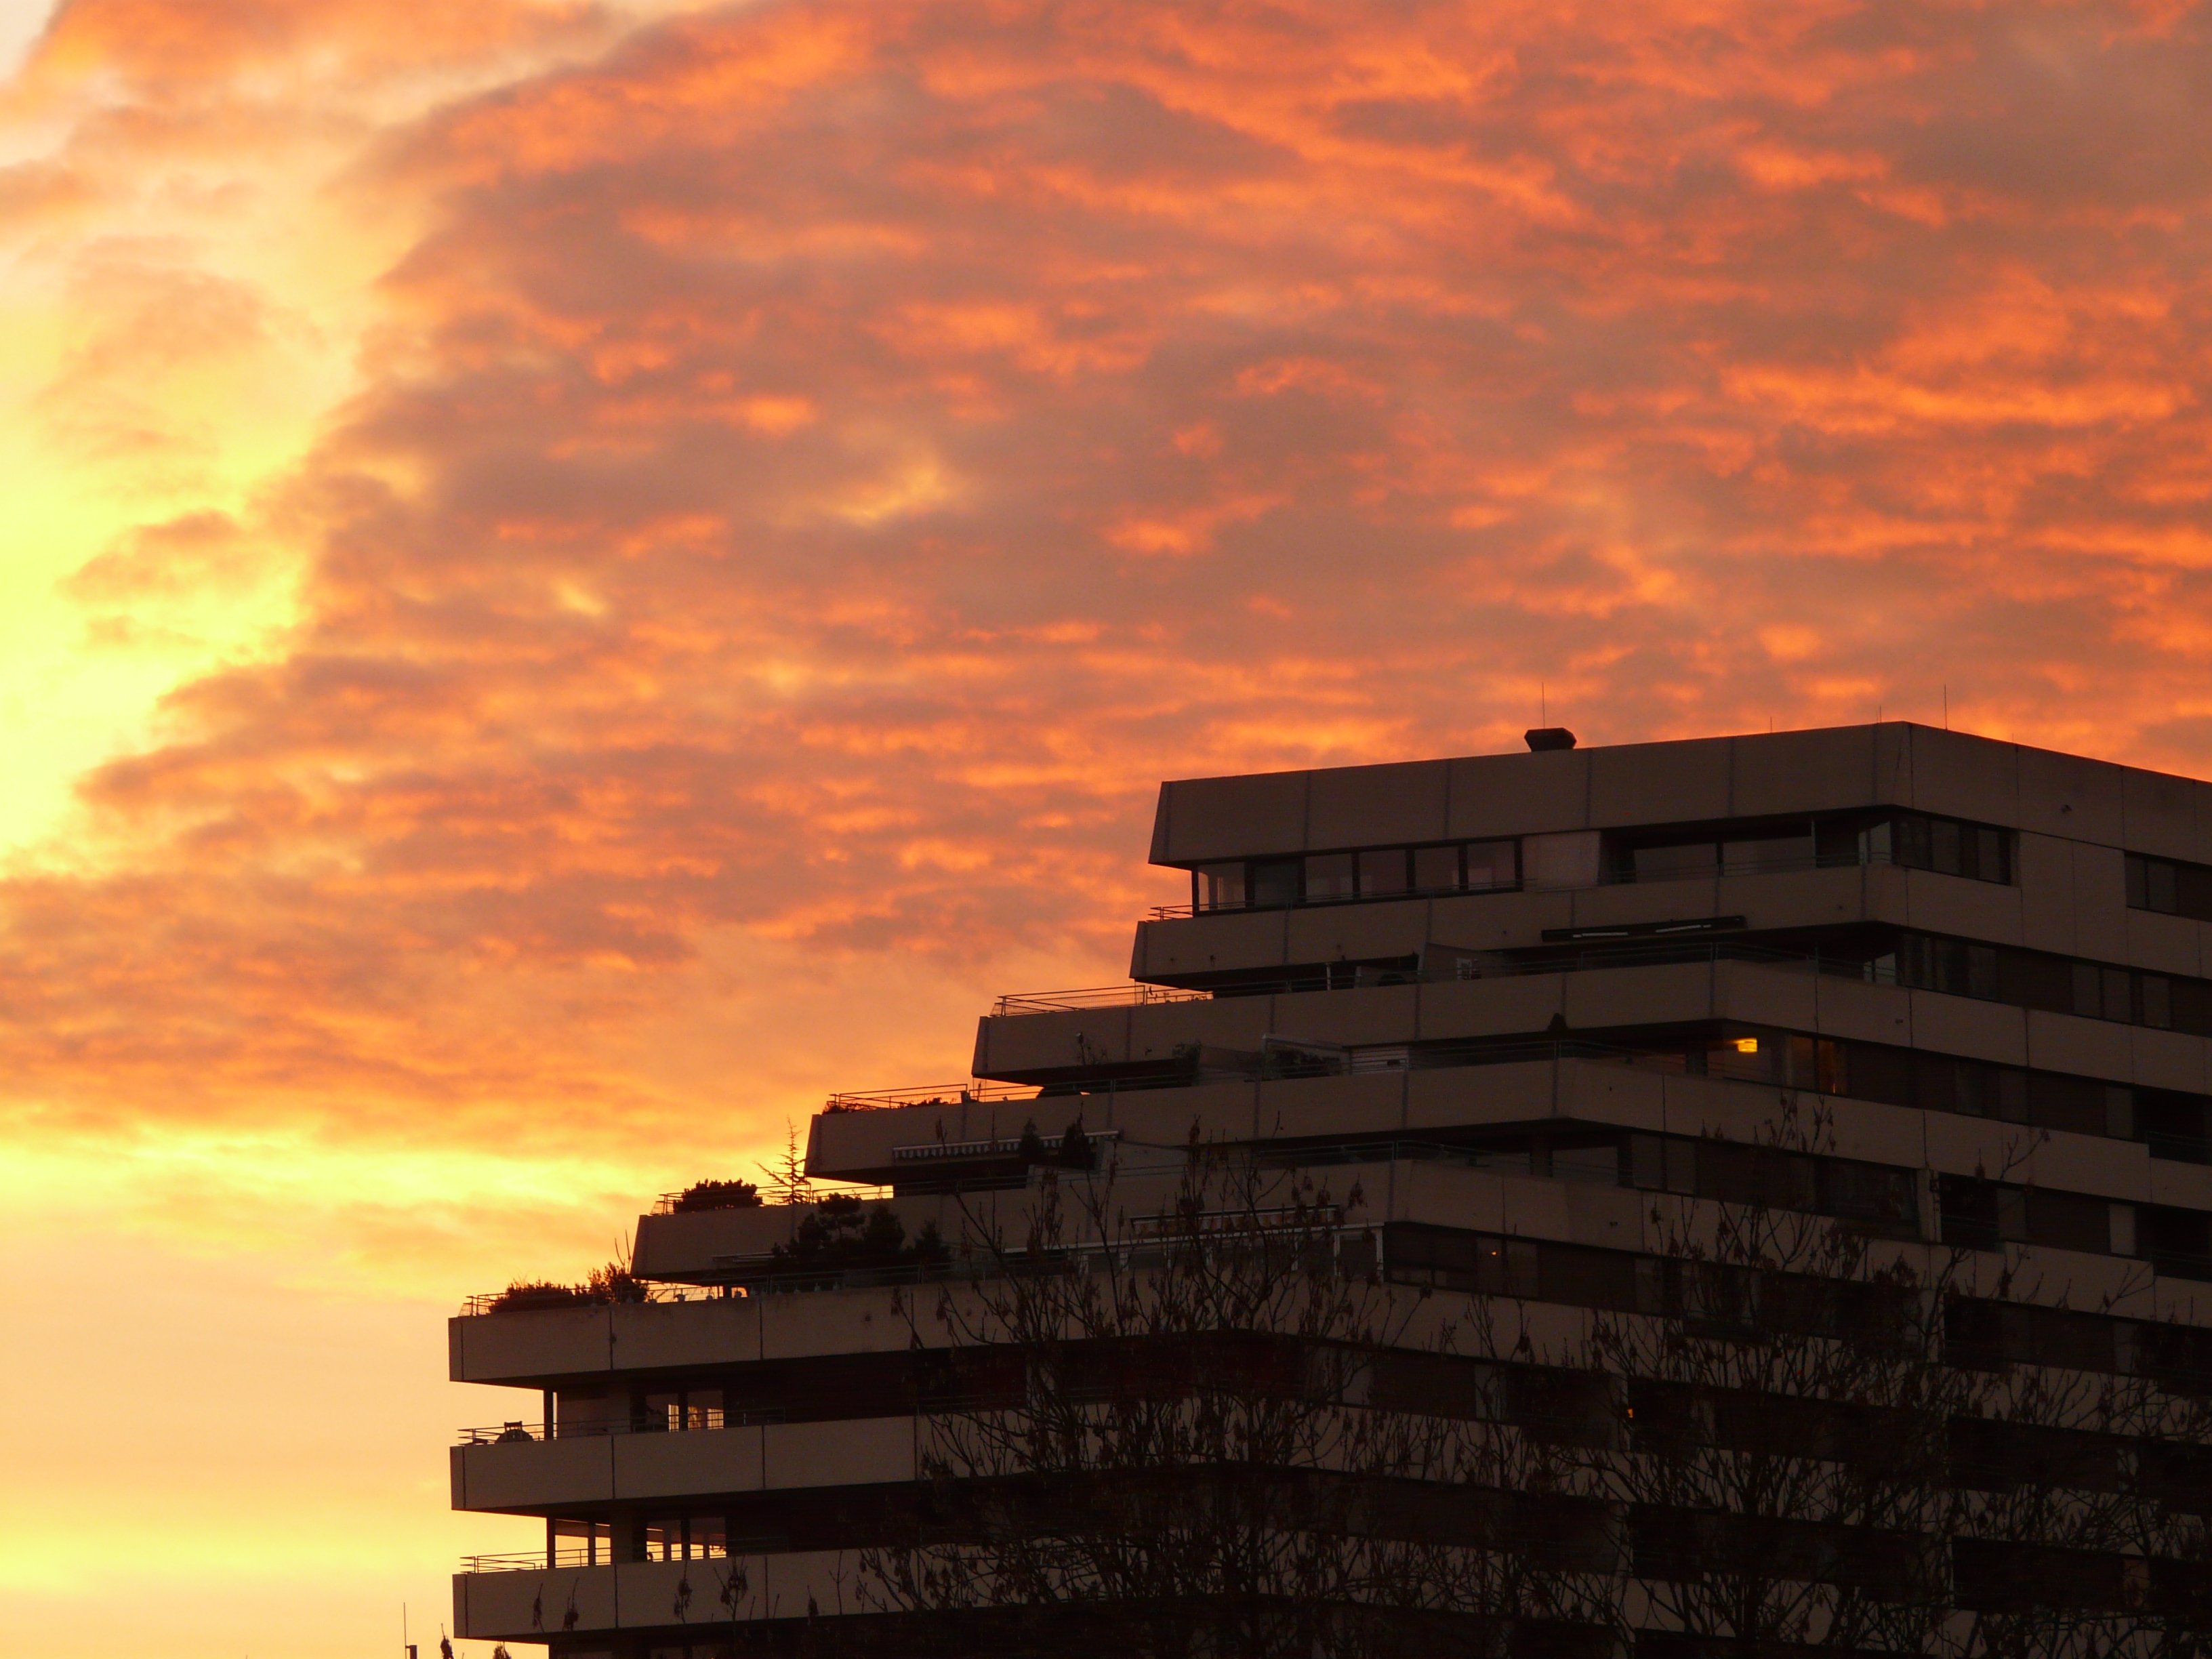
horizon, cloud, architecture, sky, sun, sunrise, sunset, sunlight, morning, building, dawn, home, skyscraper, dusk, evening, reflection, fire, romance, residence, burn, clouds, abendstimmung, afterglow, burning sky